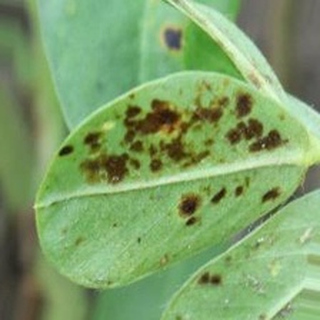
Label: groundnut_rust